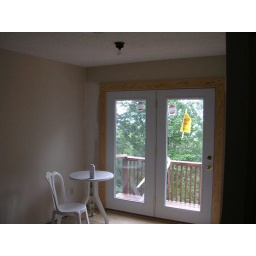
French doors that replaced the sliding glass doors in the loft.